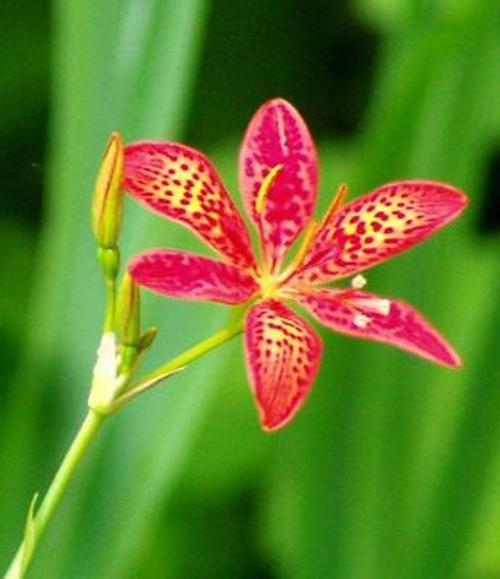
Label: blackberry lily